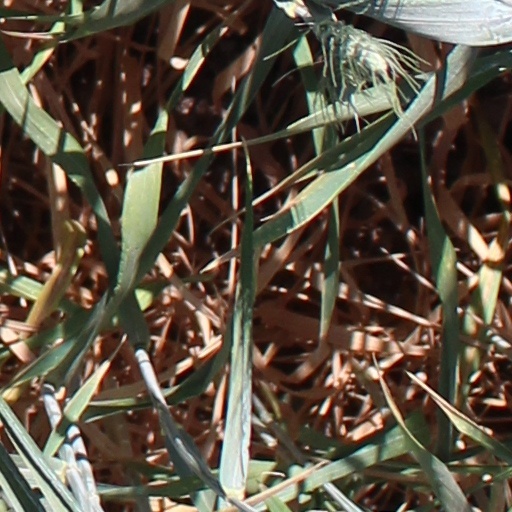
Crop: wheat